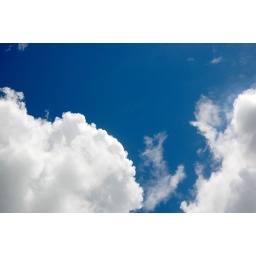
A girl in the right, and a bear in the left.